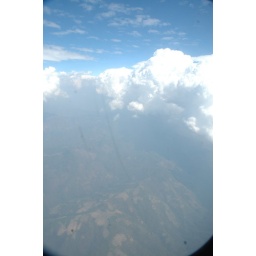
When I saw blue sky hanging over the mountains of southern Laos, I had to snap a photo.